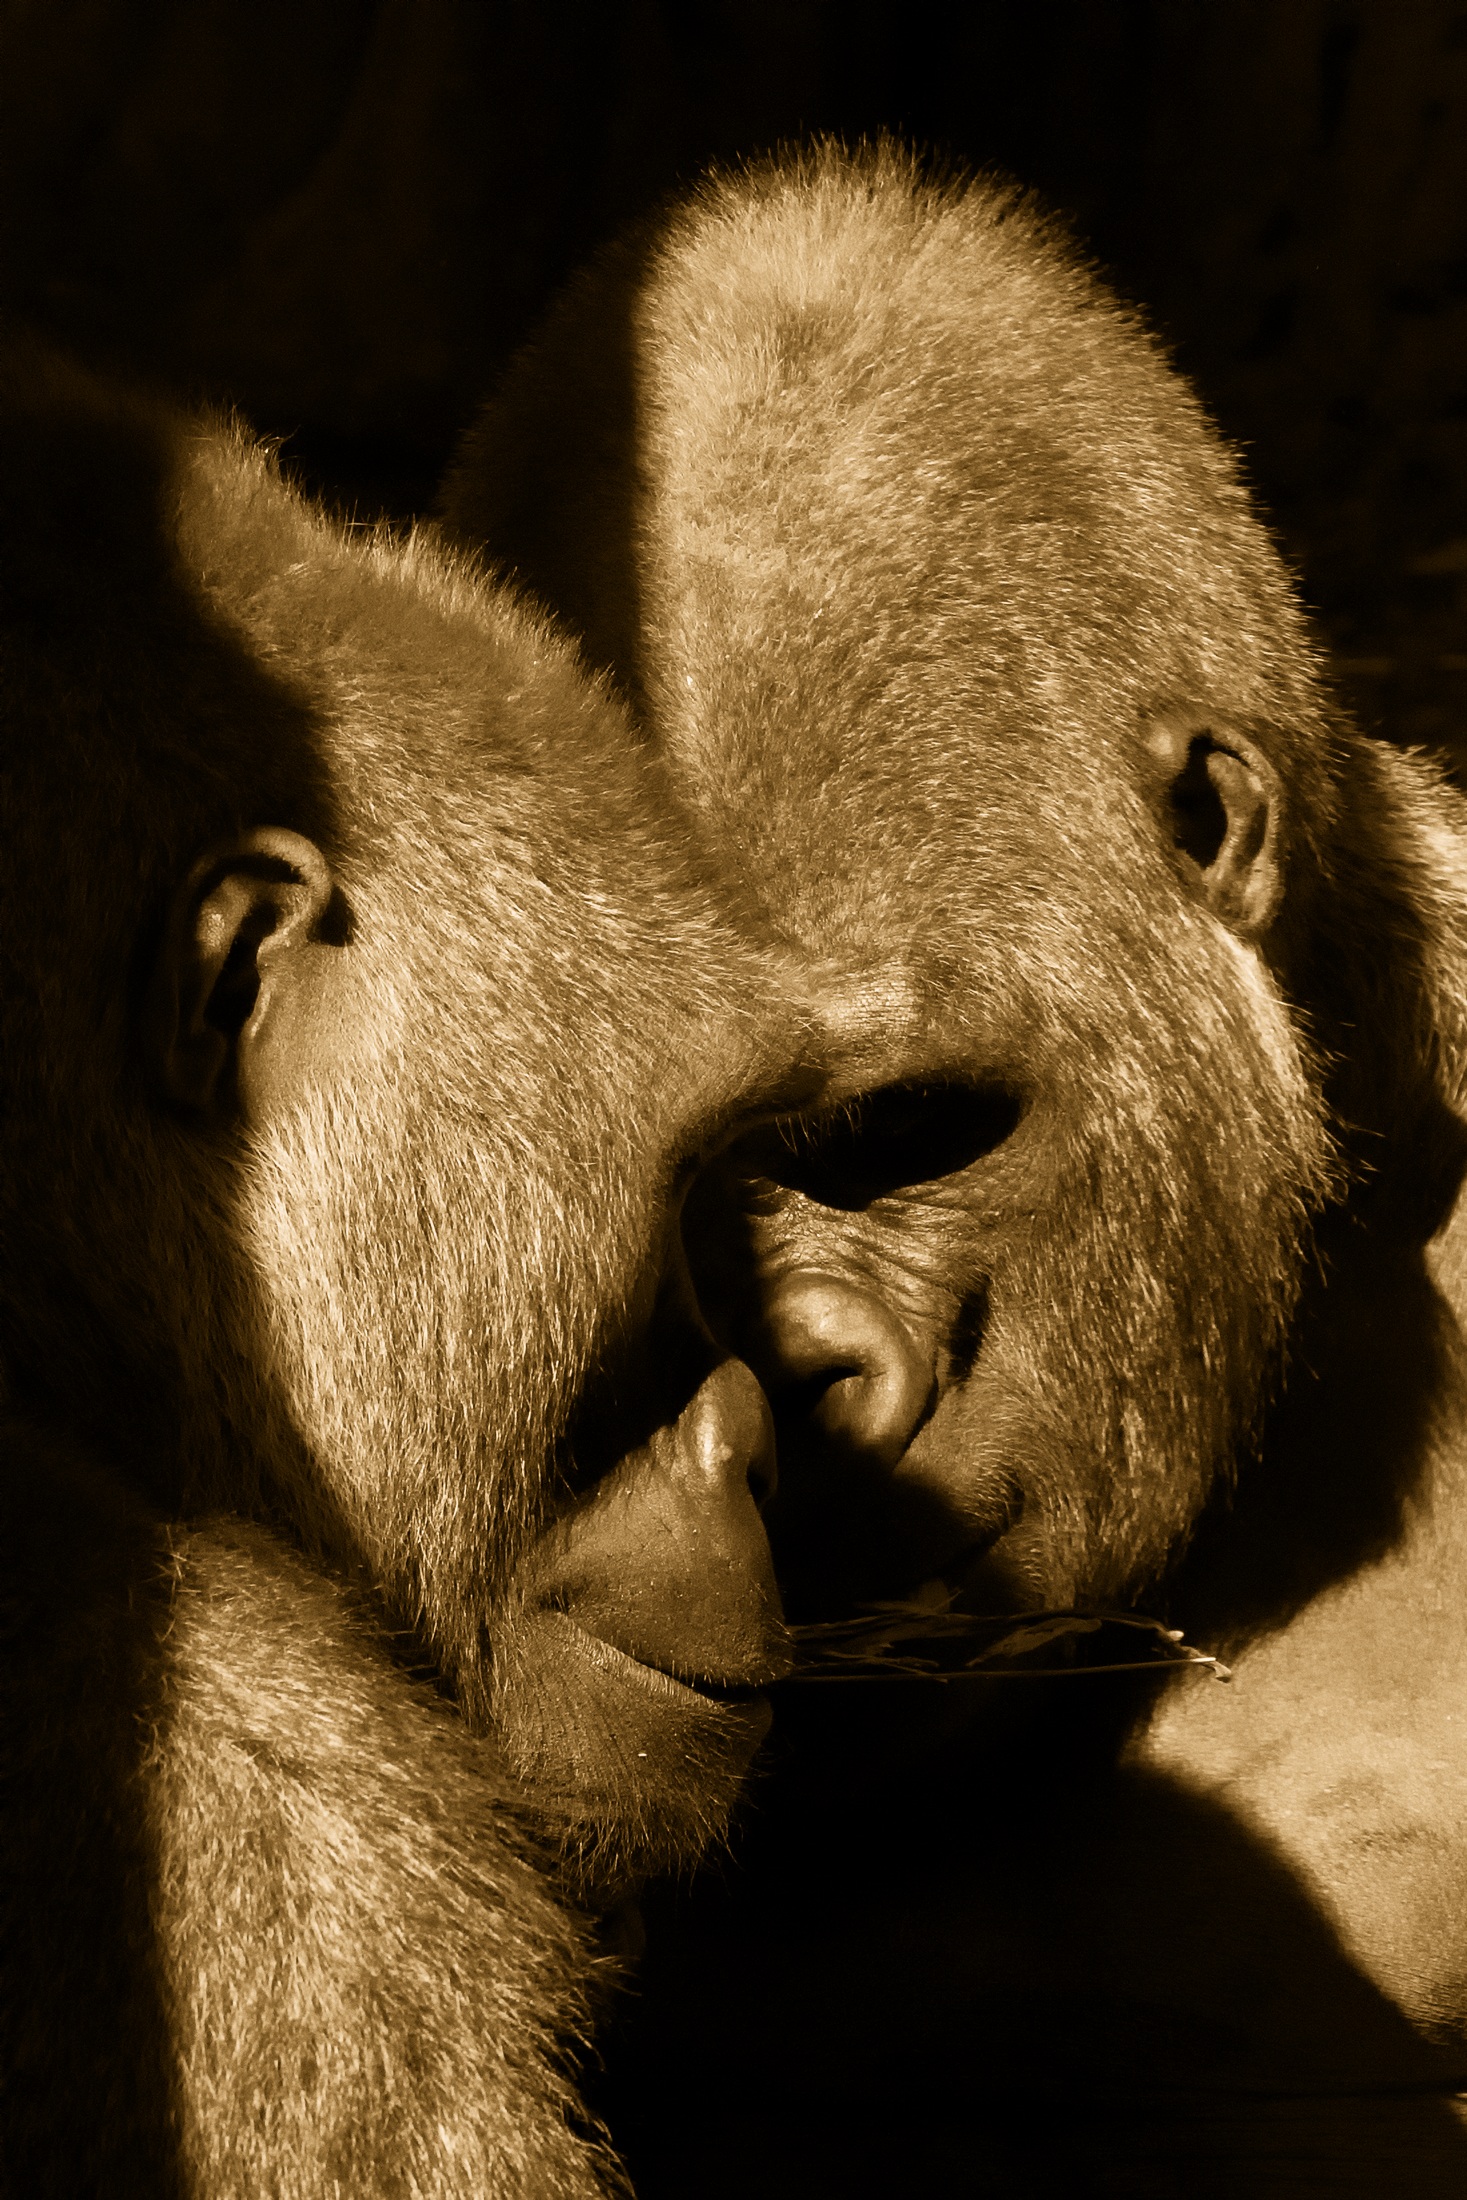
apes, bronx zoo, new york city, couple, pair, love, affection, together, mates, cute, cuddle, primate, hdr, touching, wildlife, captivity